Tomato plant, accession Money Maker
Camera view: bottom (45 deg); turntable rotation: 30 degrees
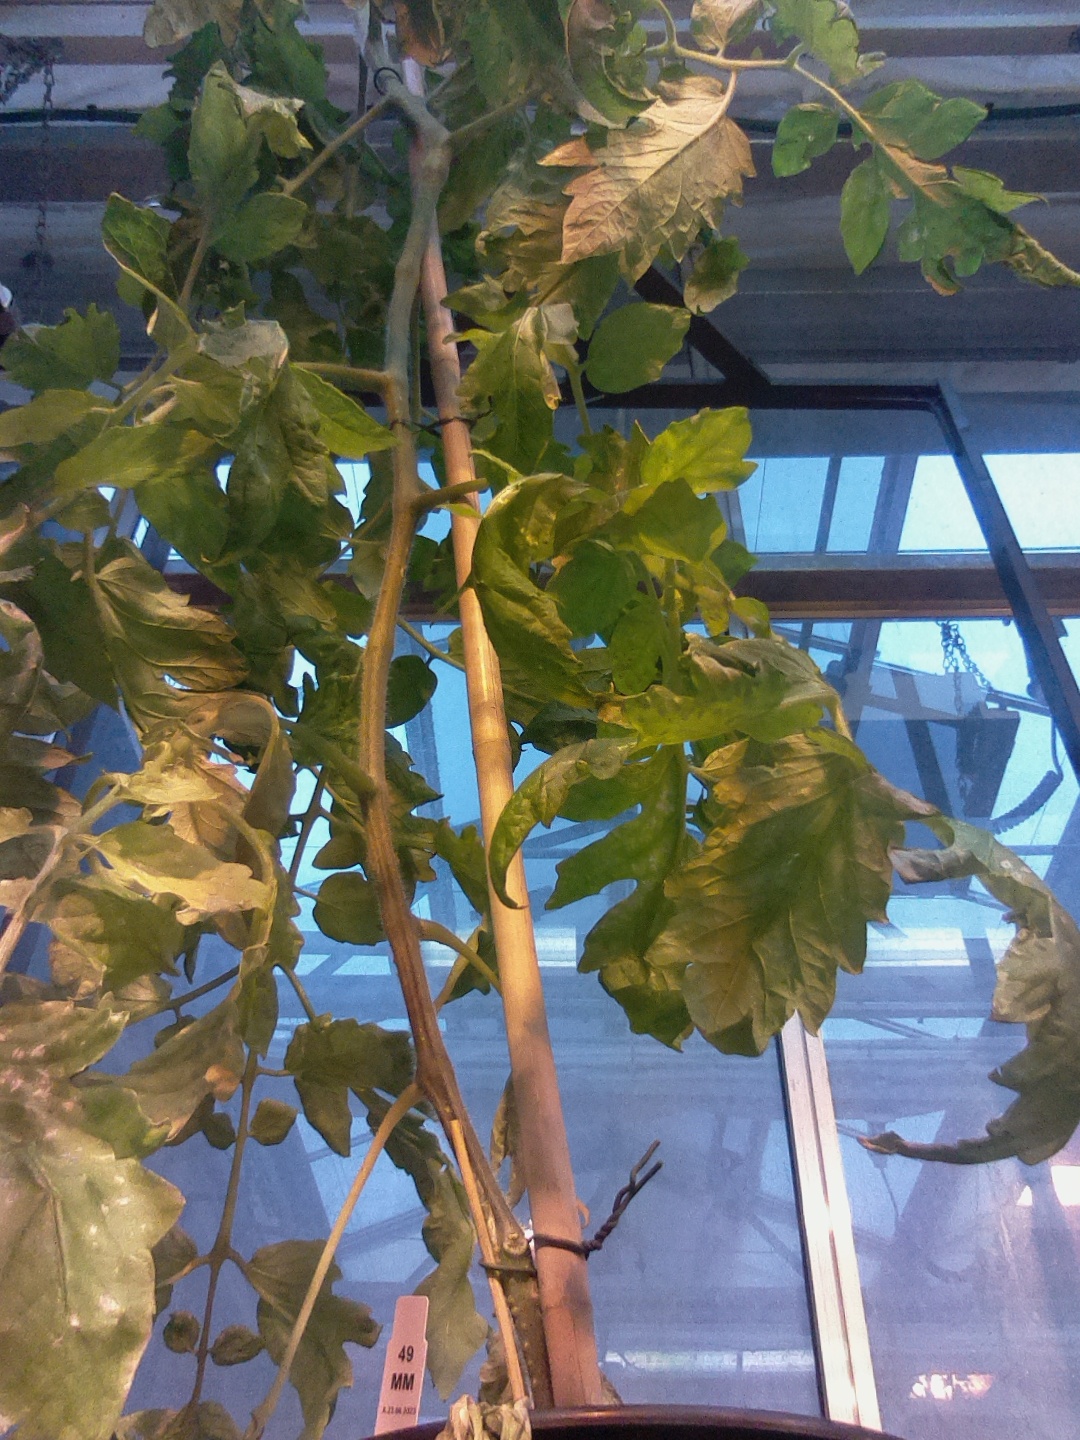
BBCH growth stage 71: 10%-20% of final fruit size